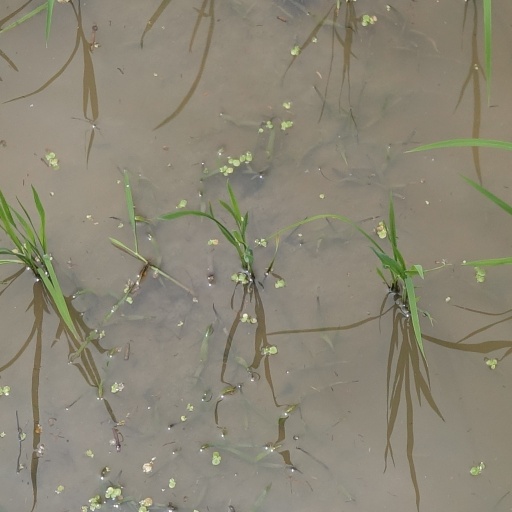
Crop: rice